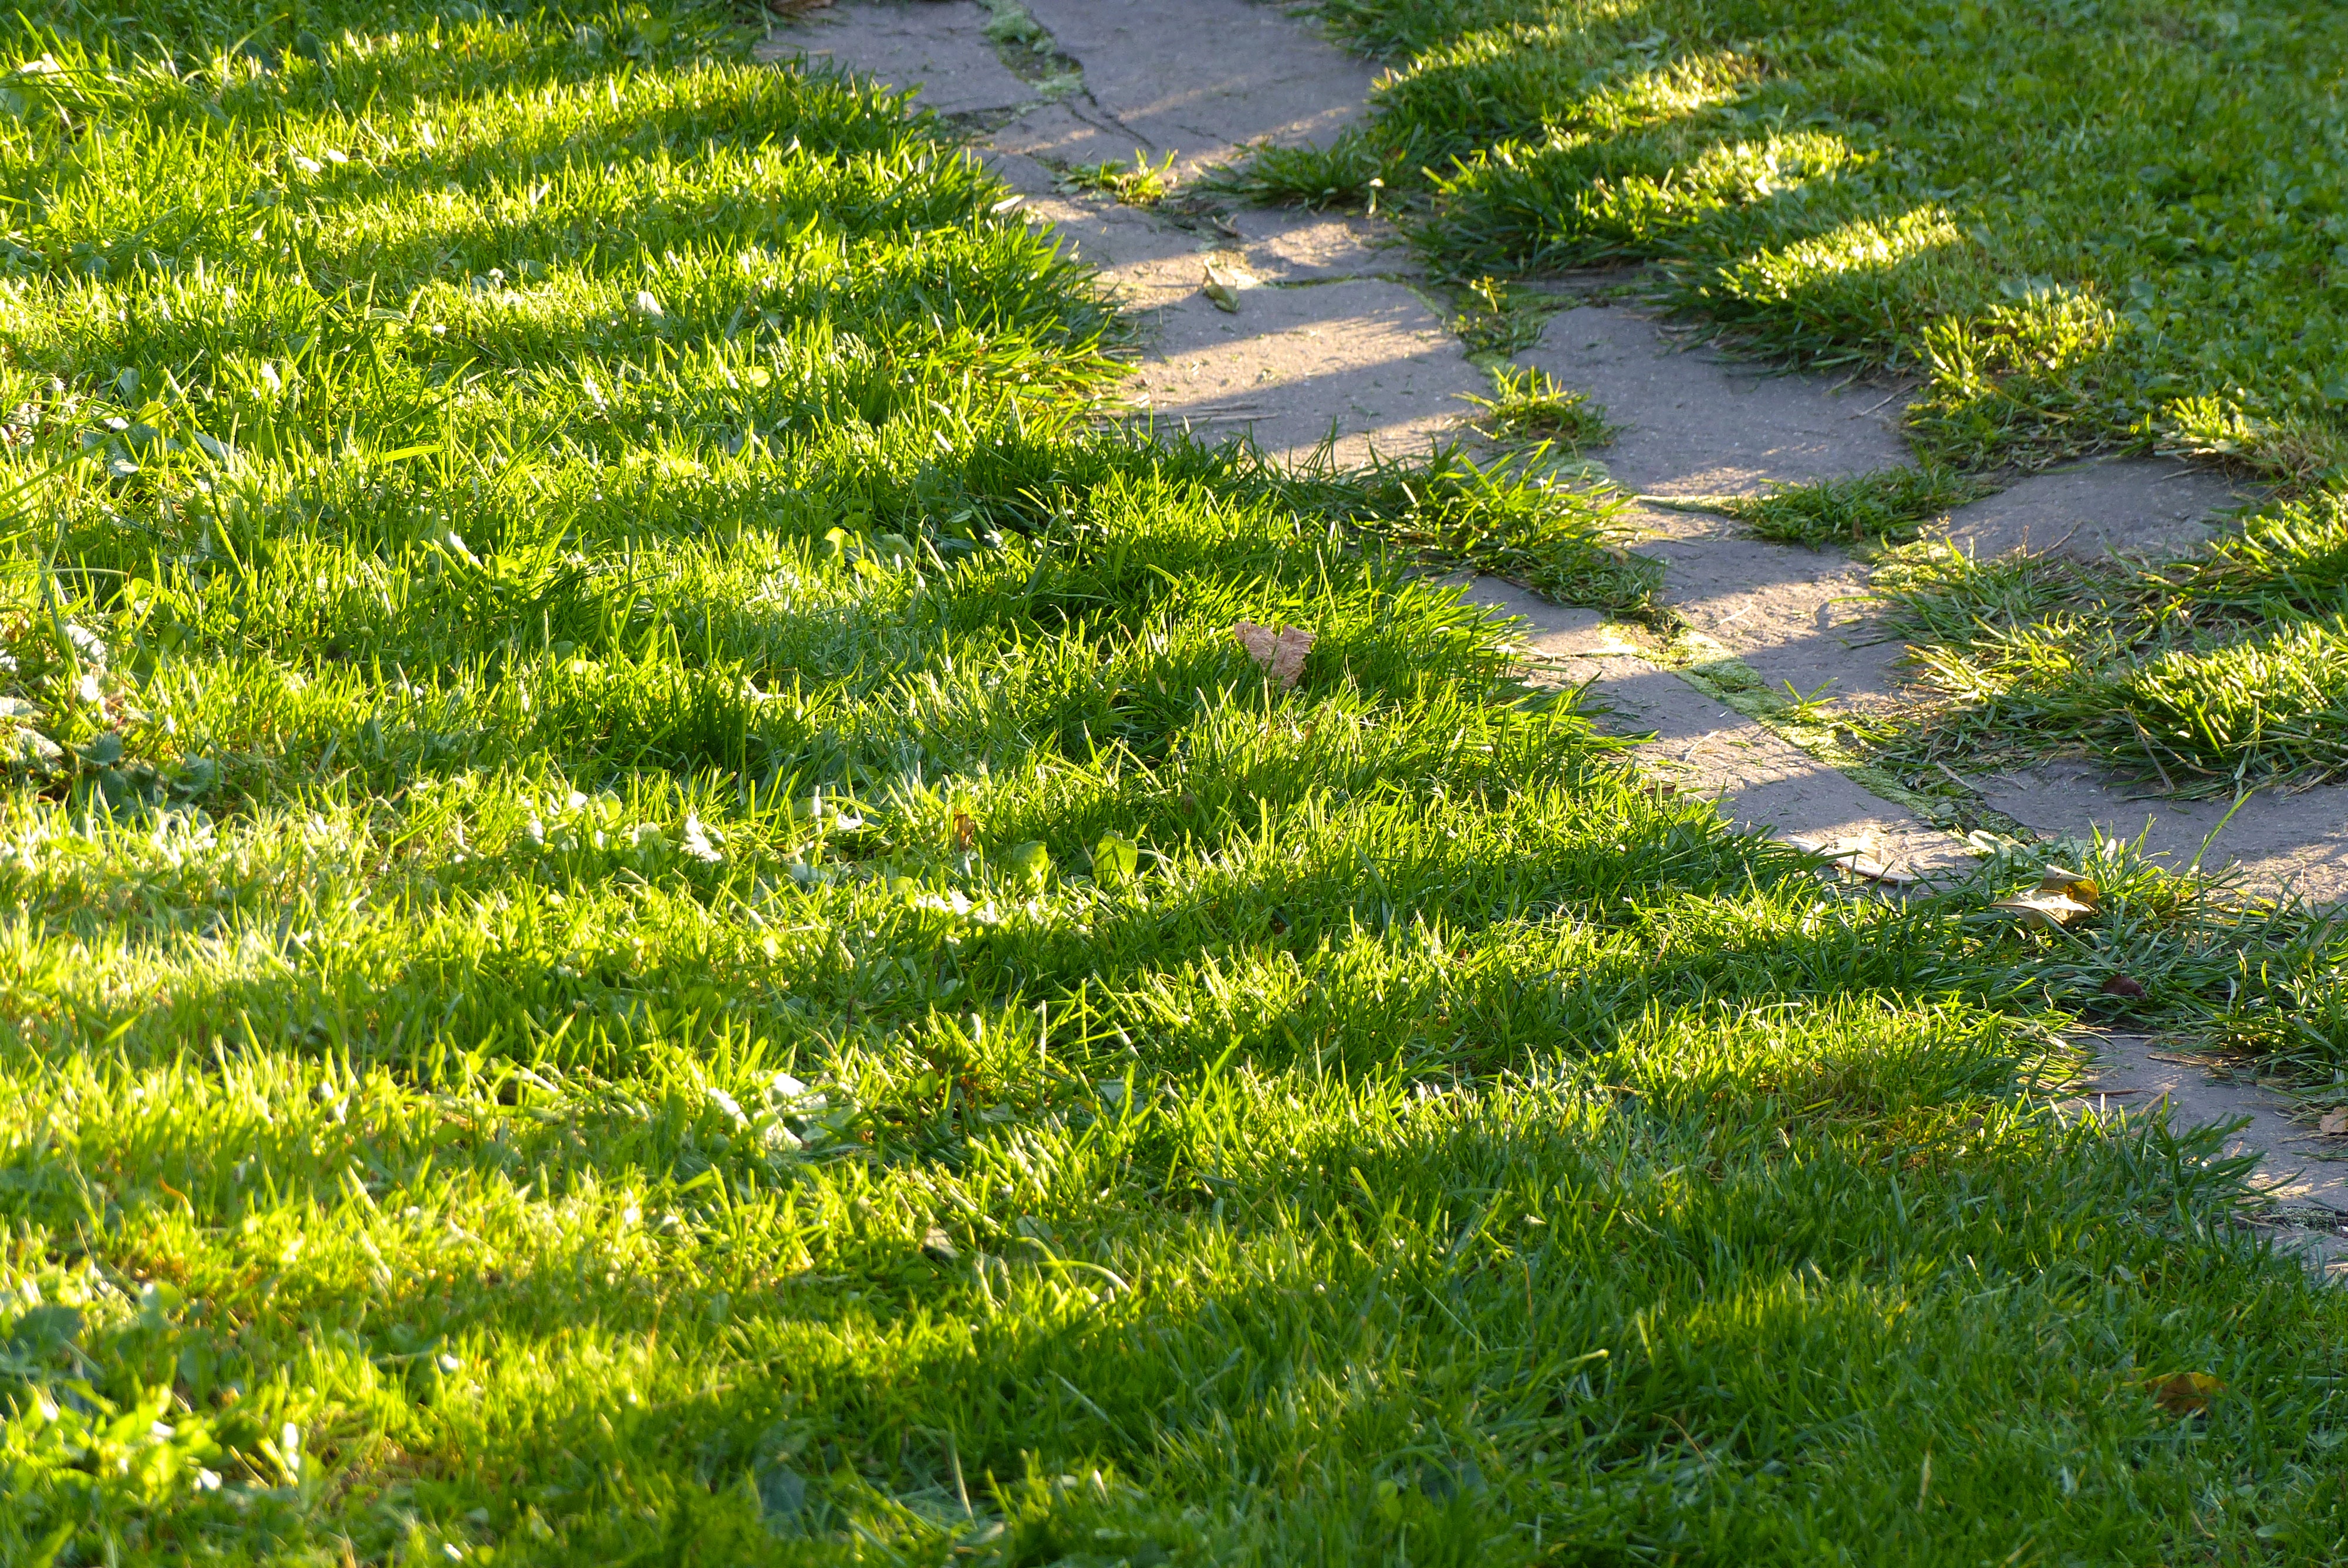
tree, path, grass, light, plant, sun, field, lawn, meadow, leaf, flower, green, shadow, botany, agriculture, garden, vegetation, shrub, plantation, ecosystem, biome, grass family